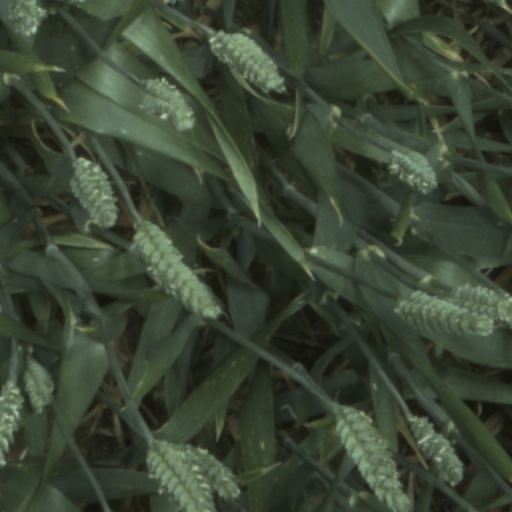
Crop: wheat